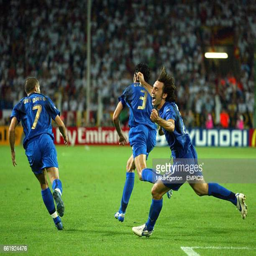
football player celebrates scoring the opening goal of the game with football player and author